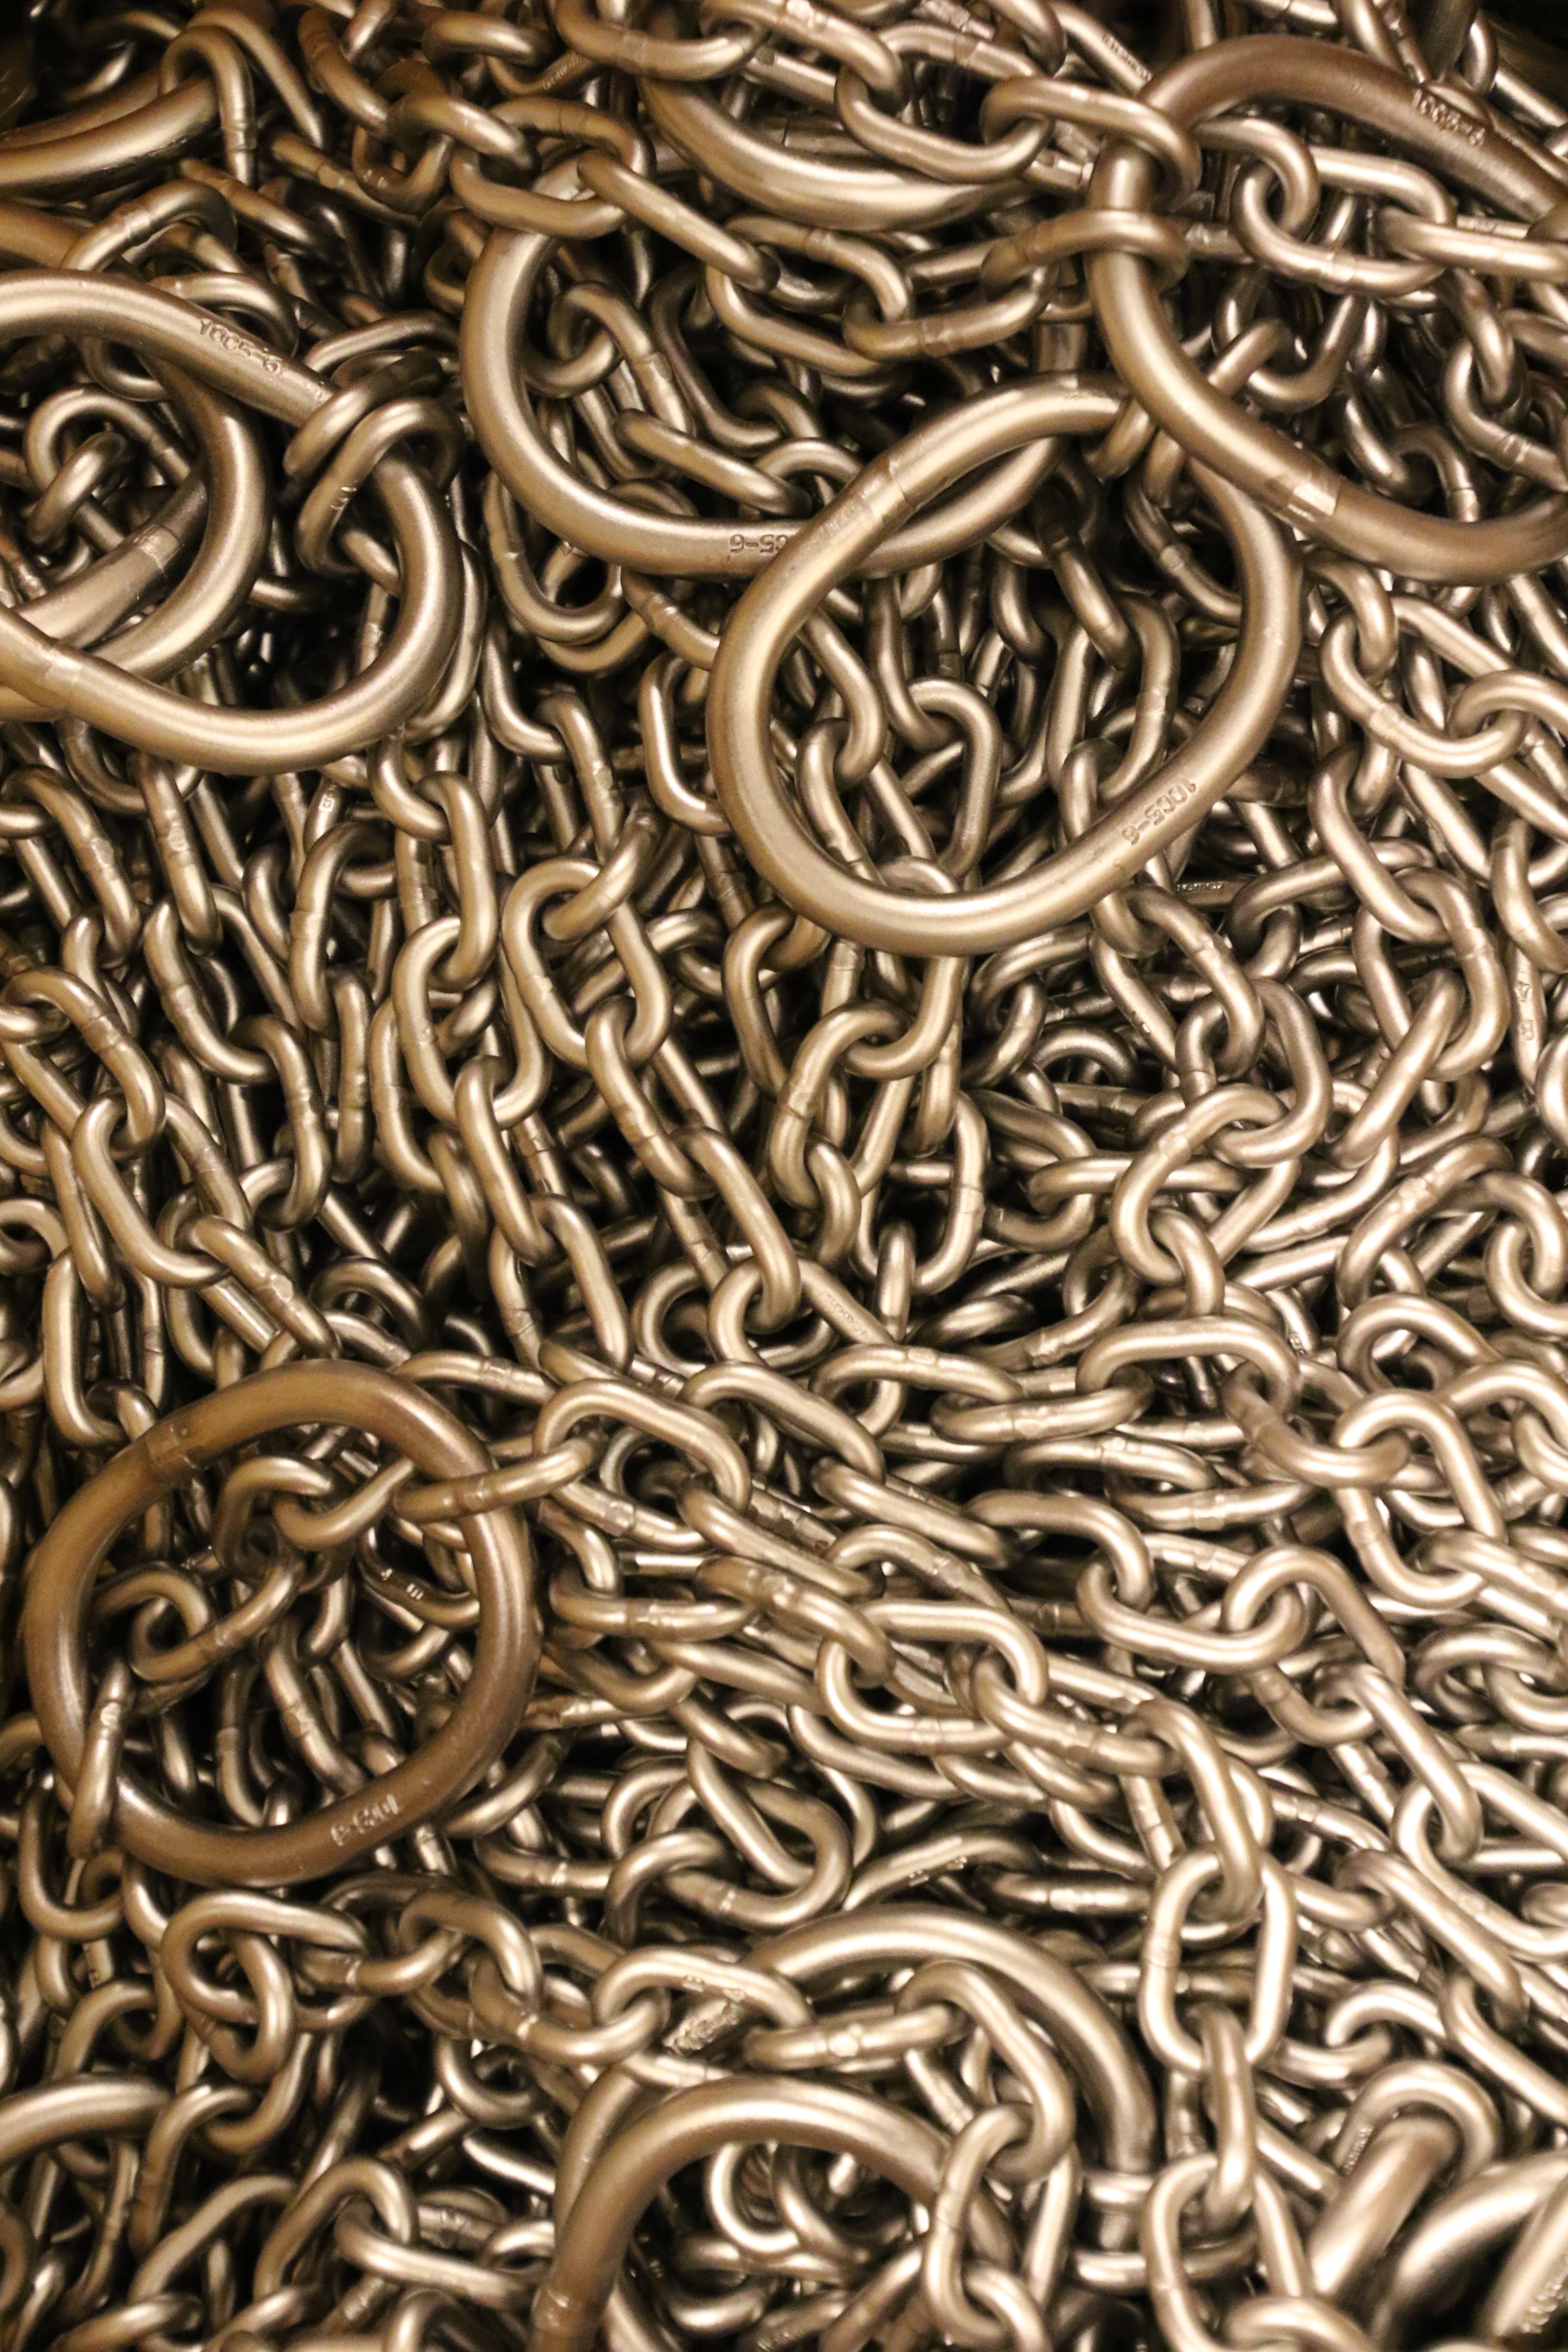
chain, steel, metal, material, led, connect, iron, keep, strong, strength, soba, scrap, context, weakest link